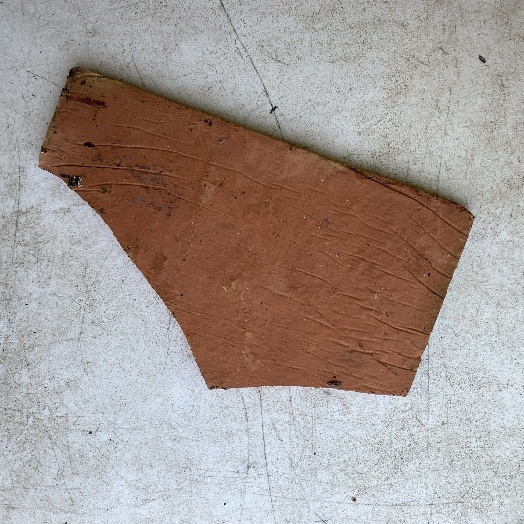
Label: Miscellaneous Trash